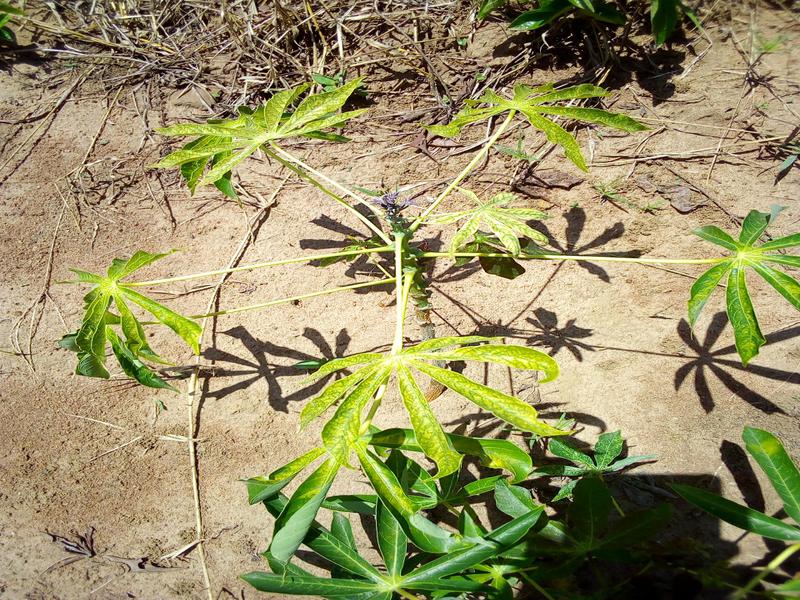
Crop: cassava
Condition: green_mottle